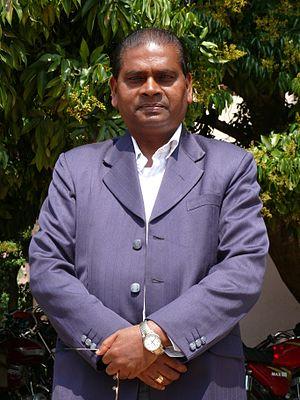
Mgr Paul Alois Lakra, évêque de Gumla (Jharkhand, Inde).